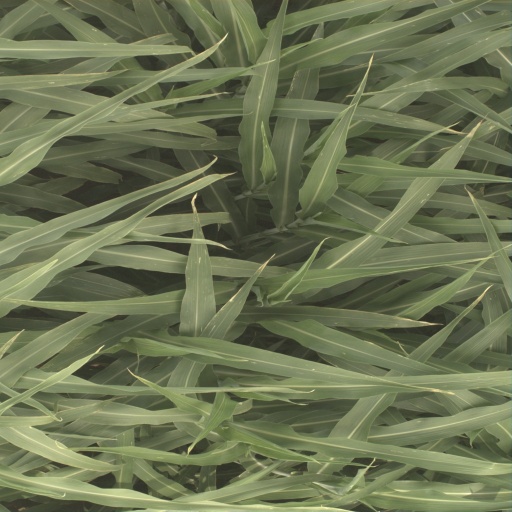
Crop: sorghum